Giorgia Fiorio

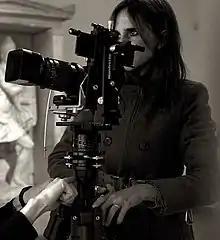
Giorgia Fiorio in Athens, as a photographer.

Giorgia Fiorio (born 23 July 1967 in Turin) is a photographer, artist, and essayist from Turin, Italy.